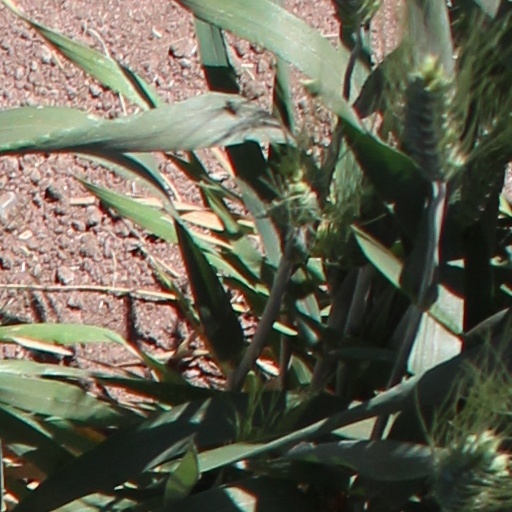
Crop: wheat